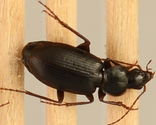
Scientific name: Calathus advena
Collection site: Niwot Ridge Mountain Research Station Site (NIWO), plot NIWO_007